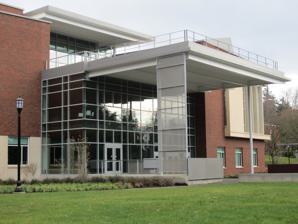
Building: Performing Arts Building
Country: United States of America
Year built: 2013
Building at Reed College, Portland, Oregon, U.S. Performing Arts Building The building's exterior in 2013 General information Location Reed College Town or city Portland, Oregon Country United States Coordinates 45°28′51″N 122°38′03″W / 45.48093°N 122.63418°W / 45.48093; -122.63418 The Performing Arts Building is located on the Reed College campus in southeast Portland, Oregon , in the United States. The three-story, 78,000 square foot building cost $28 million. History A groundbreaking was slated for mid 2011. The building opened with a ribbon-cutting ceremony on September 20, 2013. The building was designed by Opsis Architecture. The firm was recognized at the 2014 U.S. Wood Design Awards. The building's design has also been recognized by the AIA Education Facility Design Awards. References